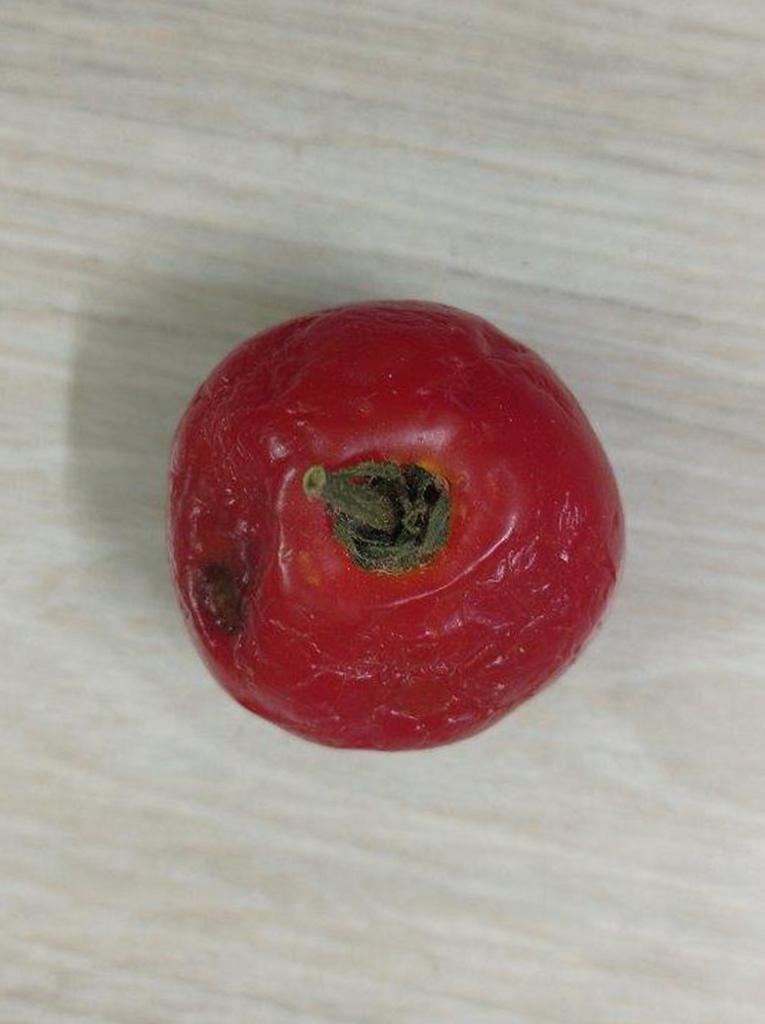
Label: Rotten